Abortion Legislation Act 2020

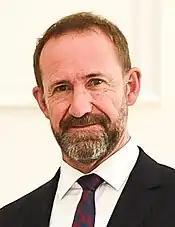
Andrew Little, the sponsor of the Abortion Legislation Act

On 5 August 2019, the Minister of Justice Andrew Little announced that the Labour-led coalition government would be introducing new legislation to decriminalise abortion and to allow women unrestricted access to abortion within the 20 week gestation period. The New Zealand Law Commission had proposed three options for abortion reform: having no statutory test to make sure the abortion was appropriate at any point; taking abortion off the Crimes Act but having a statutory test; or only having a test for later-term abortions, after 22 weeks. The Government adopted the third approach but reduced it to 20 weeks. While abortion-rights groups like the Abortion Law Reform Association of New Zealand (ALRANZ) and Family Planning have welcomed the proposed changes but criticized the 20 week limit, the Government's proposed abortion law reform was opposed by the conservative lobby group Family First New Zealand.